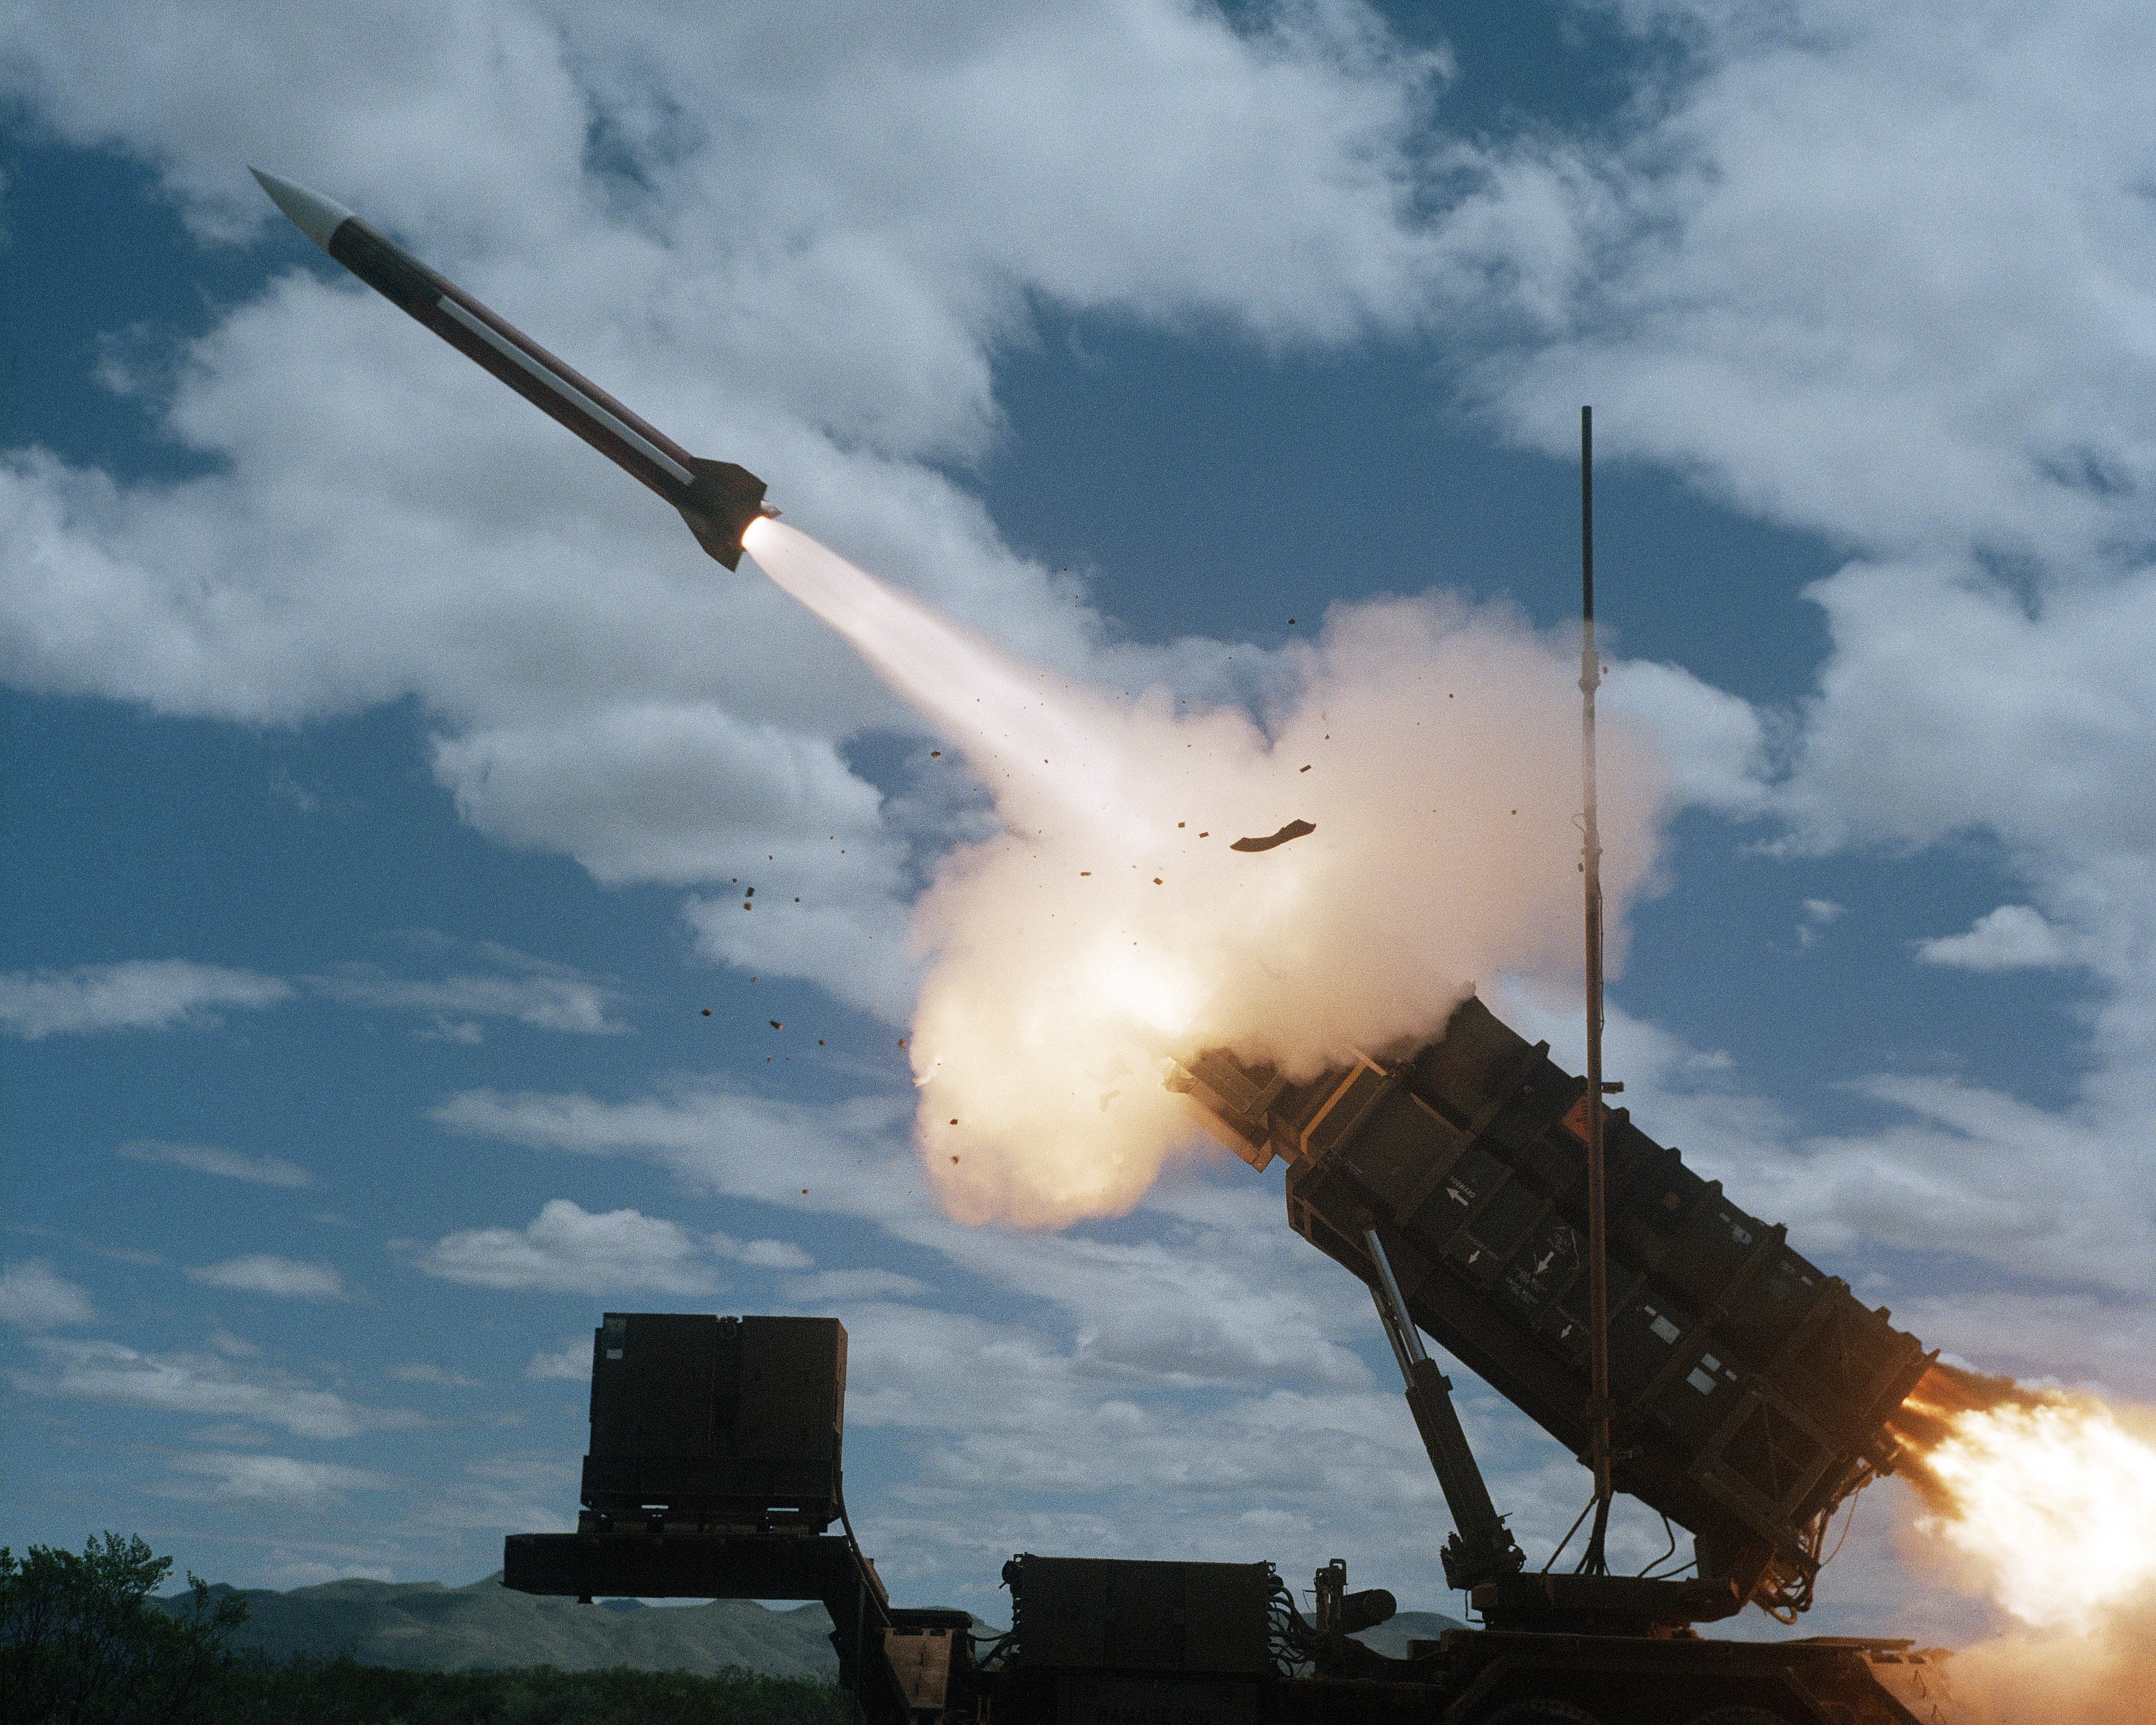
cloud, sky, wind, aircraft, military, army, vehicle, aviation, usa, machine, weapon, rocket, fight, war, defense, spacecraft, air force, missile, violent, atmosphere of earth